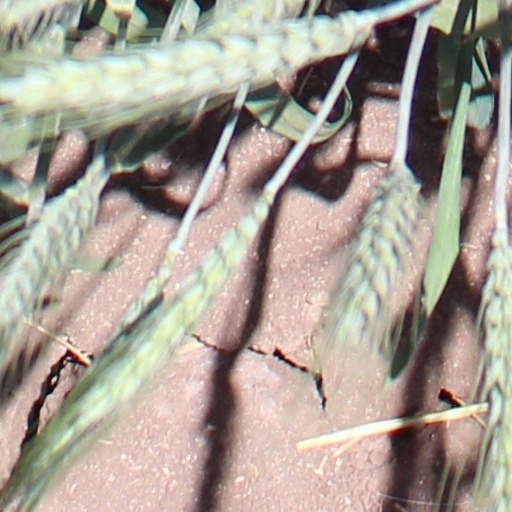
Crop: wheat